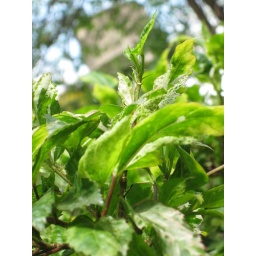
with the water tower in the back